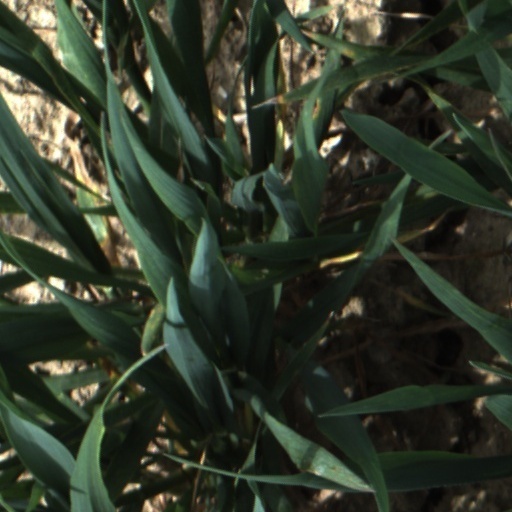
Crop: wheat